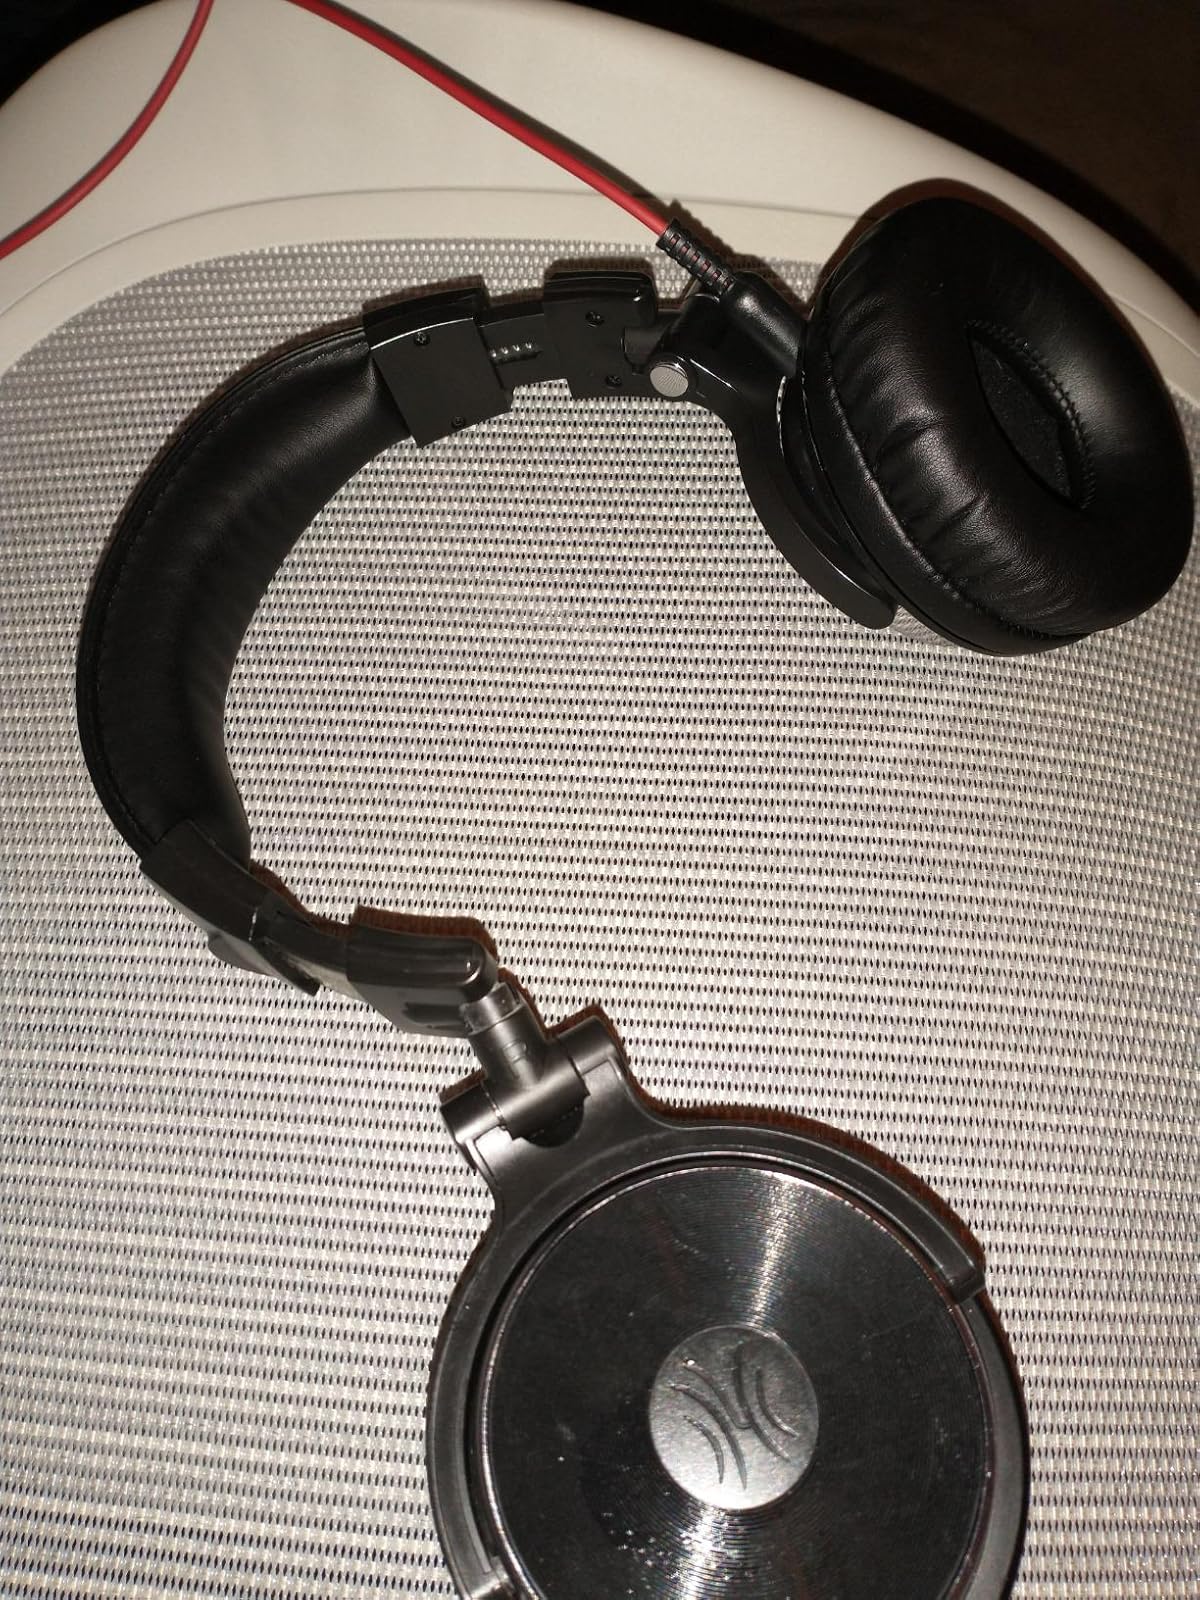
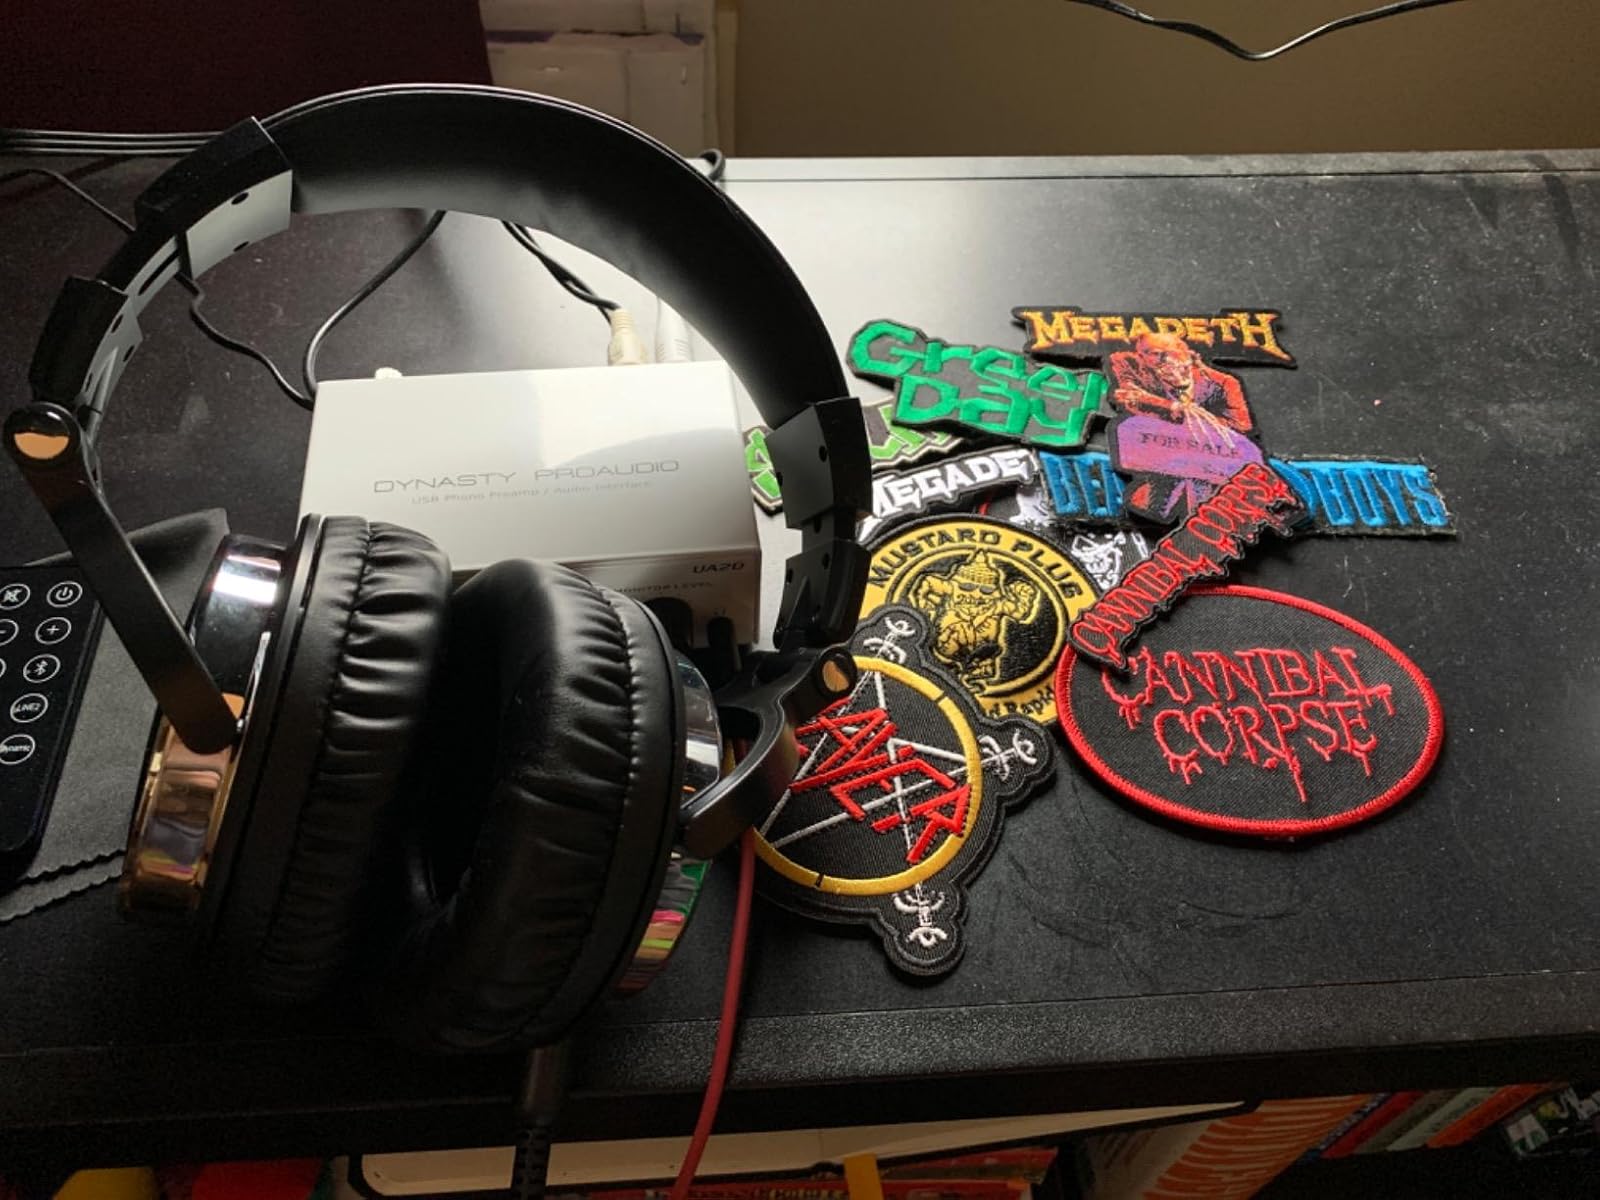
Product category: headphones
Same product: yes